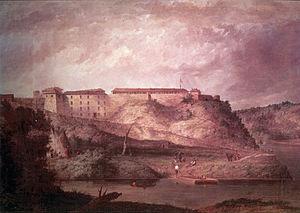
Fort Snelling est une ancienne fortification militaire située au confluent du Minnesota et du Mississippi dans le comté de Hennepin. Il fut construit entre 1820 et 1825 et nommé Fort St. Anthony.